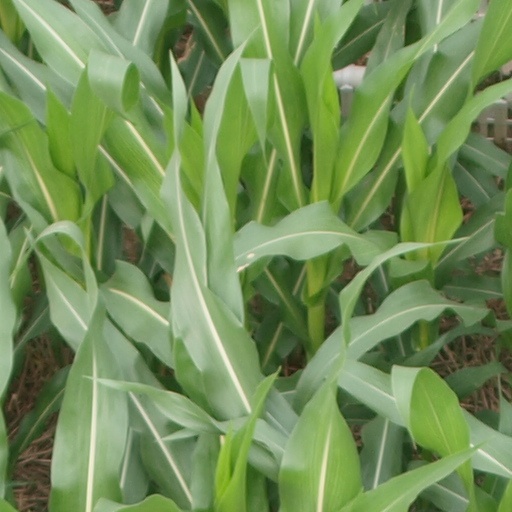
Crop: maize; corn